Anna Oxa

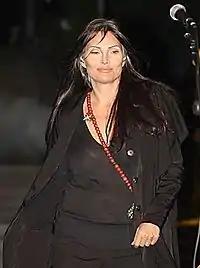
Oxa in 2008

Oxa returned to Sanremo the year after her win, competing in the Sanremo Music Festival 1990 with the song "Donna con te". The song was originally to be performed by Patty Pravo, but after Pravo demanded multiple changes be made to the song and eventually refused to perform it, Oxa was asked to replace her. "Donna con te" performed well, becoming a finalist in Sanremo and a top ten hit in Italy. Despite the single's success, it was not included on a studio album and only appeared on "Oxa – Live con i New Trolls" (1990), Oxa's collaborative live album with Italian band New Trolls. Following the collapse of CBS International in 1990, Oxa was transferred to the Columbia Records label under Sony Music. Her first release with the new label was "Mezzo angolo di cielo", released in 1992 and becoming a top twenty hit. She followed up the success of the single with the release of the album "Di questa vita" (1992); the album peaked at number-five in Italy. Following this release, Oxa took a brief hiatus from performing original music. She hosted the Telemontecarlo (TMC) program "Viaggio al centro della musica" and later the Sanremo Music Festival 1994. From 1993 to 1994, Oxa released two cover albums and one album of remakes of her previous releases.